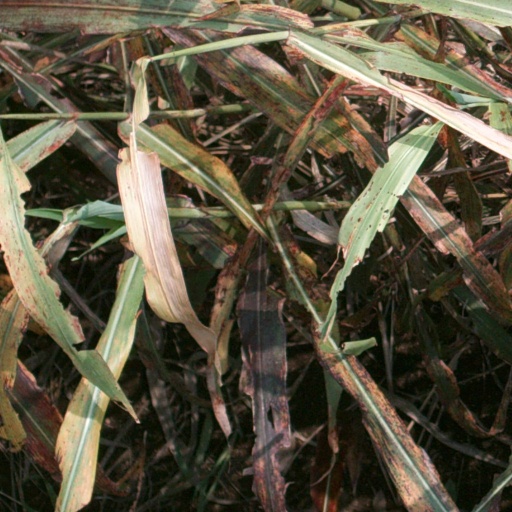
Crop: sorghum